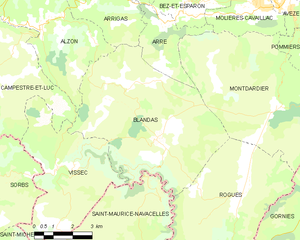
Carte de la commune française de code INSEE 30040 - Blandas